Michele J. Sison

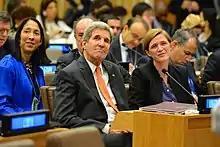
Sison at the United Nations with John Kerry and Samantha Power.

On November 2, 2017, she was confirmed by the Senate to serve as the United States Ambassador to Haiti, having been nominated by U.S. President Donald Trump. Among the major issues facing her in her role were navigating a response by the United Nations to victims of a cholera epidemic the organization started in October 2010. She was also confronted with the U.S. government's decision on whether or not to extend Temporary Protected Status to Haitian immigrants who were in the U.S. at the time of the massive earthquake in Port-au-Prince in January 2010.